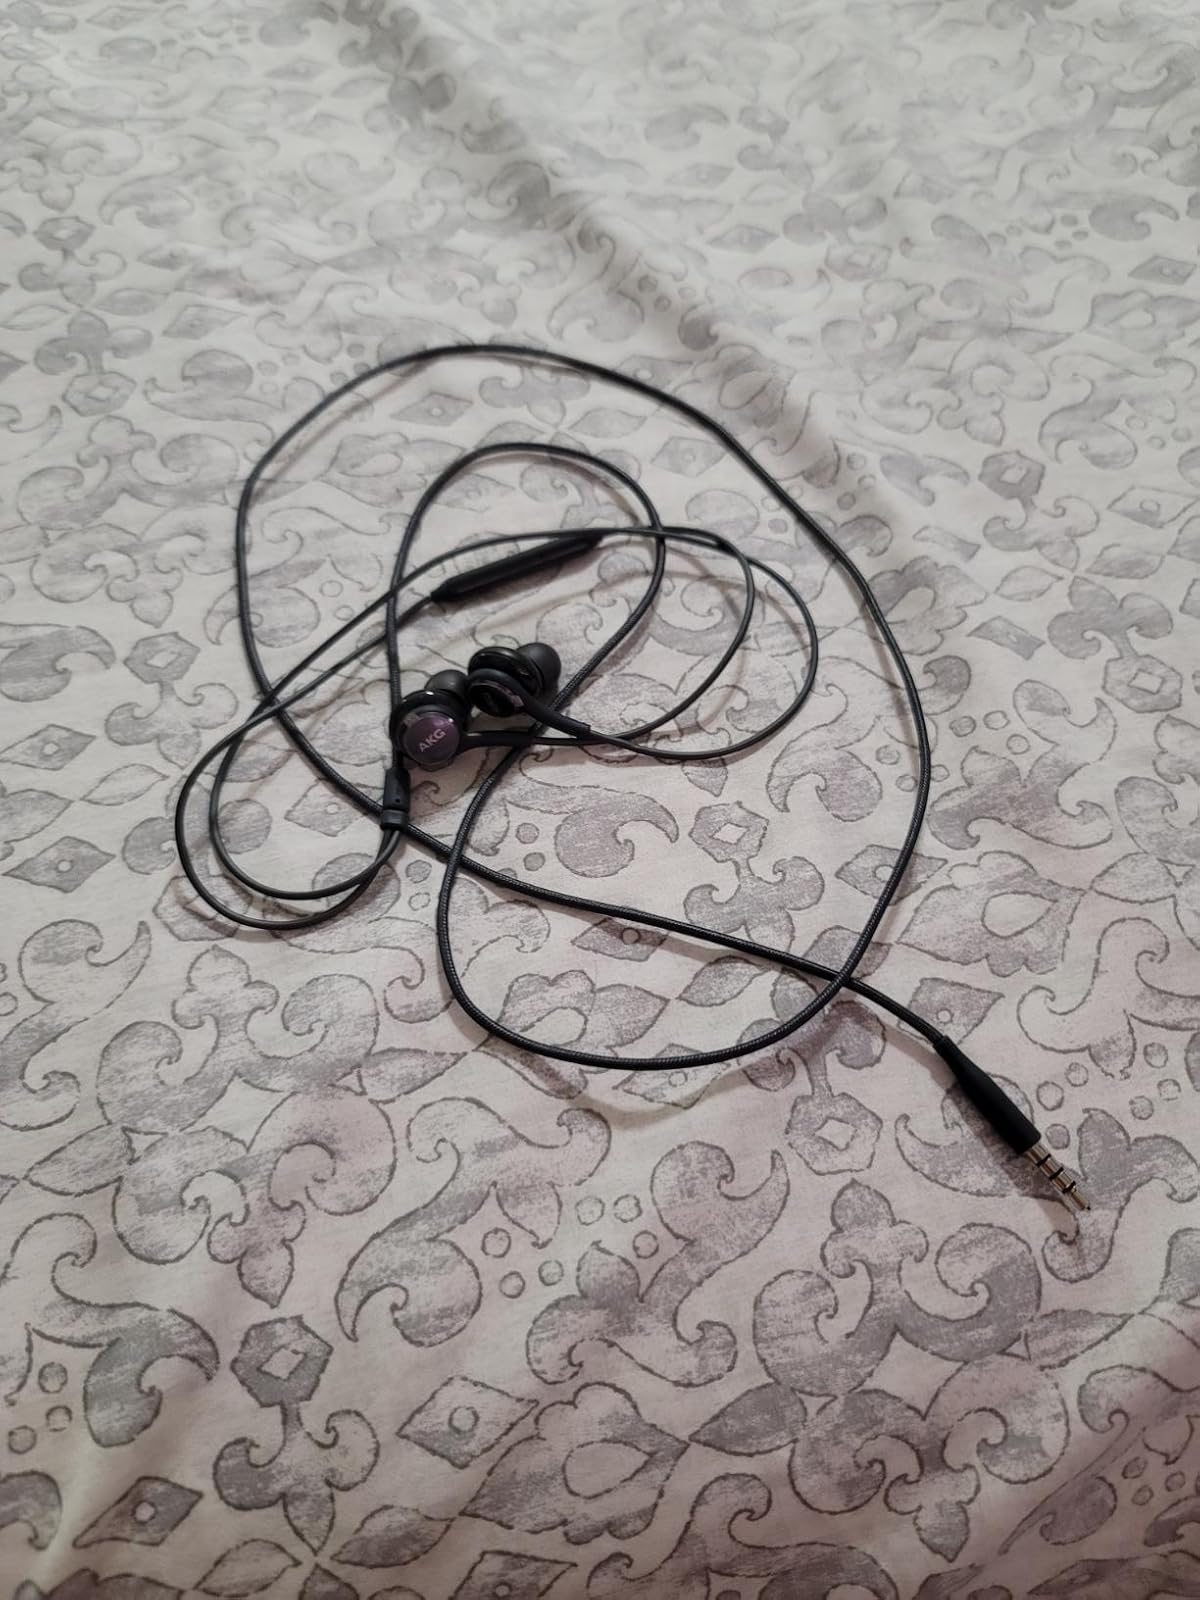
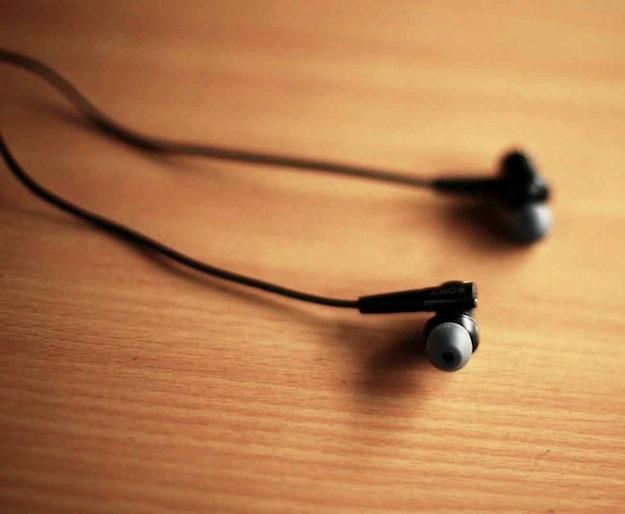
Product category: headphones
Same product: no